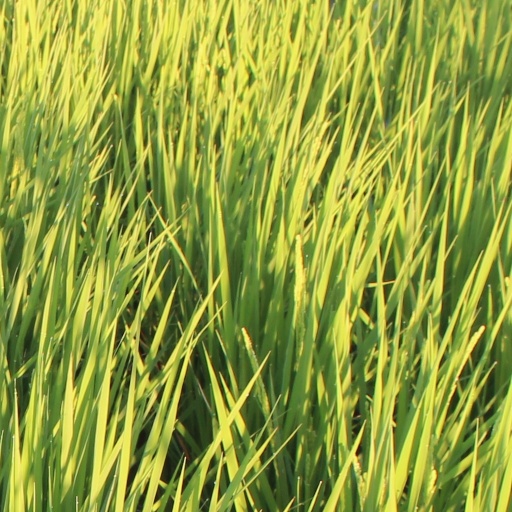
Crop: rice